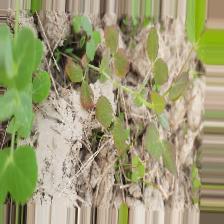
Label: Lentil Rust